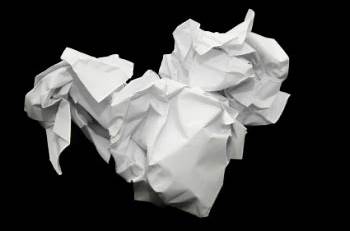
Waste category: paper